Gerrit van der Veen

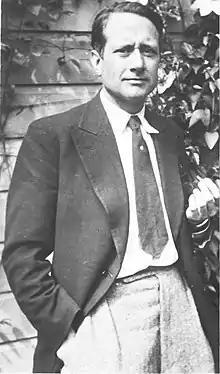
Gerrit van der Veen, 1940

Gerrit van der Veen (26 November 1902 – 10 June 1944) was a Dutch sculptor. He was a member of the Dutch underground, which resisted the German occupation of Amsterdam during World War II. The historian Robert-Jan van Pelt wrote: